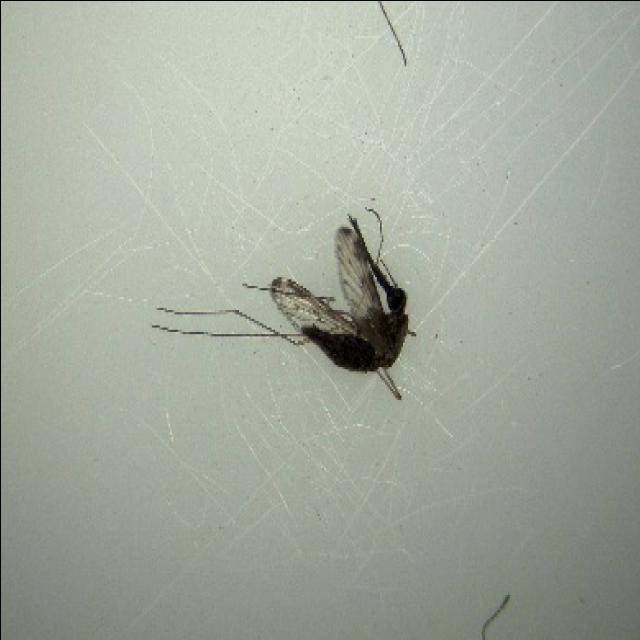
Species: anopheles_sinensis